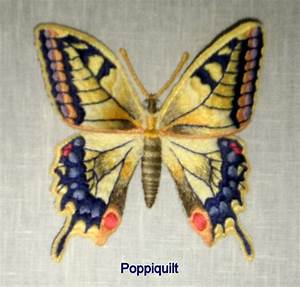
Label: butterfly